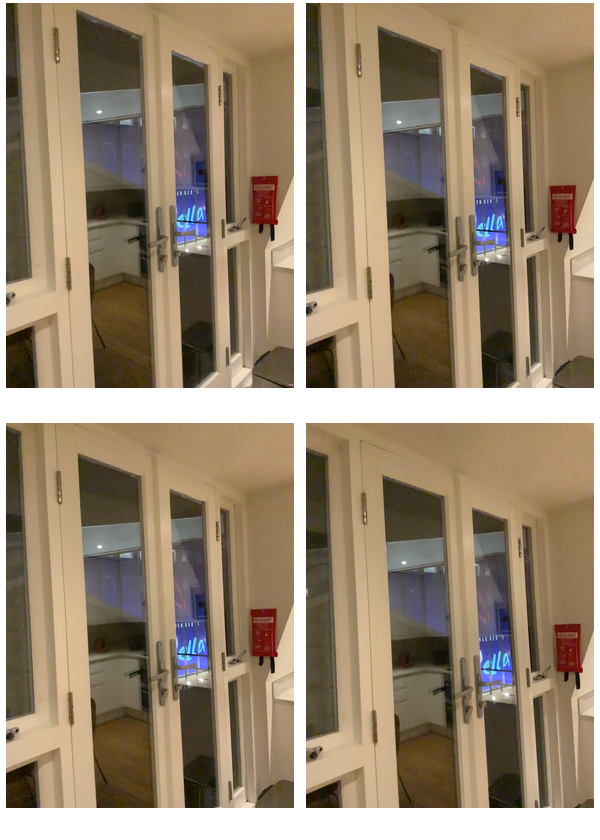Task instruction: Open the window.
Answer: {"task_instruction": "Open the window.", "nodes": ["handle1", "handle2", "window"], "edges": [{"functional_relationship": "openorclose", "object1": "handle1", "object2": "window", "spatial_relations": ["close"], "is_touching": true}, {"functional_relationship": "openorclose", "object1": "handle2", "object2": "window", "spatial_relations": ["close"], "is_touching": true}], "action_type": "rotate", "function_type": "open_close_control"}